Juan B. R. Cooper

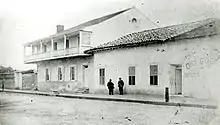
The Cooper-Molera Adobe in 1830

Cooper built a home in downtown Monterey, later known as the Cooper-Molera Adobe. Naturalization was not strictly required until 1829 when a law was passed requiring permanent residents to be Mexican citizens. Both Cooper and Hartnell were naturalized in 1830. Along with conversion to Catholicism and marriage into a prominent family, naturalization helped Cooper become accepted in Monterey and obtain land grants.